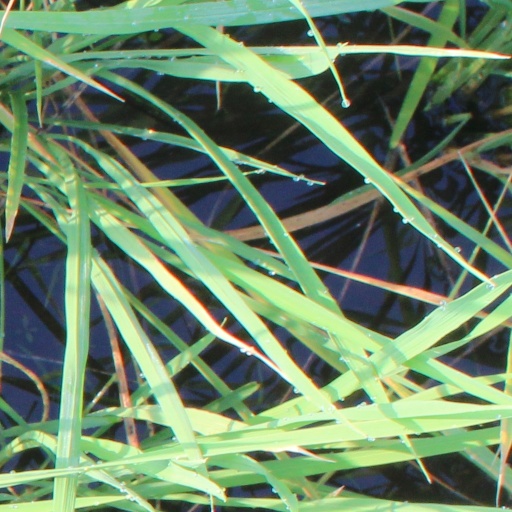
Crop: rice